Lake Shore Boulevard

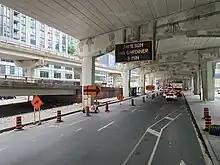
Westbound Lake Shore Boulevard under the Gardiner Expressway

In the downtown section, Lake Shore criss-crosses, runs parallel and underneath the elevated section of the Gardiner Expressway. It is designated Lake Shore Boulevard East east of Yonge Street. This section travels through the old rail lands and port district. The streets in this area predate the designation as Lake Shore Boulevard but were connected in the 1950s prior to being renamed in 1959. From Dan Leckie Way to Yonge Street, the south side of the street has been entirely converted to high-rise condominium development. West of Yonge, Lake Shore is one-way westbound, while eastbound traffic travels along Harbour Street. East of Yonge, Lake Shore is one single road under and alongside the Gardiner.